Chin-Lung Hu

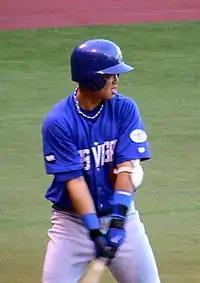
Hu bats in Portland in 2007

He was promoted to Triple-A Las Vegas on July 12, 2007, and made his major league debut on September 1, , against the San Diego Padres. In his second MLB at bat, Hu hit a solo home run against the San Diego Padres reliever Brett Tomko on September 11, 2007, against the Padres, becoming the first position player born in Taiwan to hit a home run in MLB. (Hu's teammate, pitcher Hong-Chih Kuo, had become the first Taiwanese-born player to hit a home run in MLB earlier in 2007). On September 25, Hu hit a two-run homer against the Colorado Rockies' starting pitcher Ubaldo Jiménez and became the first Taiwanese-born player to hit two home runs. Hu spent most of 2009 in Triple-A with the Albuquerque Isotopes and appeared in only five games with the Dodgers after a September call-up.